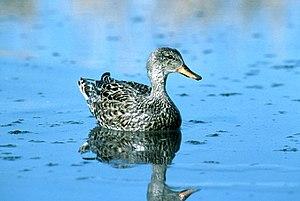
Le Canard chipeau, autrefois appelé « Ridelle » ou « ridenne » en picard, est une espèce d'oiseaux de la famille des Anatidés présent en Eurasie et en Amérique du Nord.